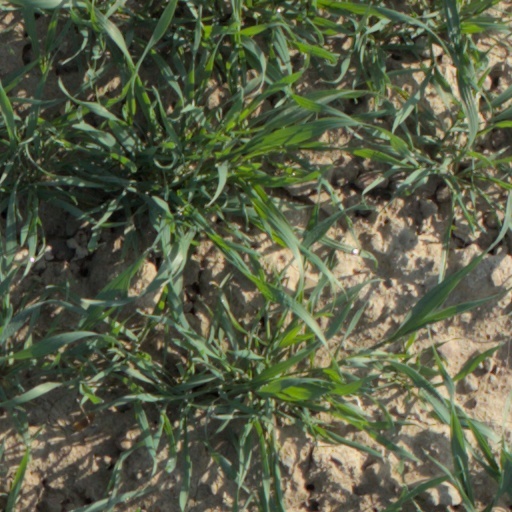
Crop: wheat